Selim Ekbom

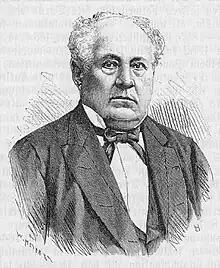

Selim Ekbom (9 April 1807 in Turku – 20 April 1886 in Vaasa) was a Finnish politician. He was a member of the Senate of Finland.